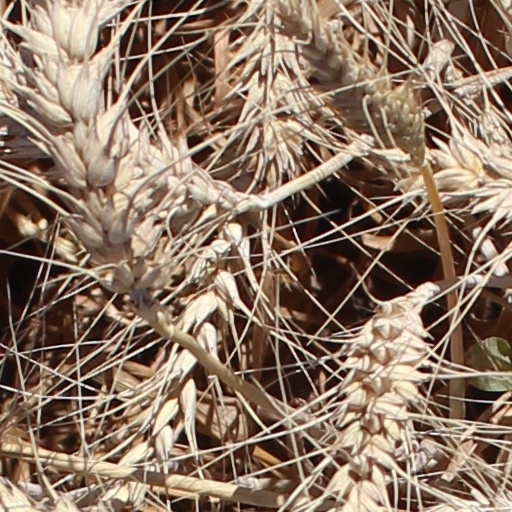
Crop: wheat